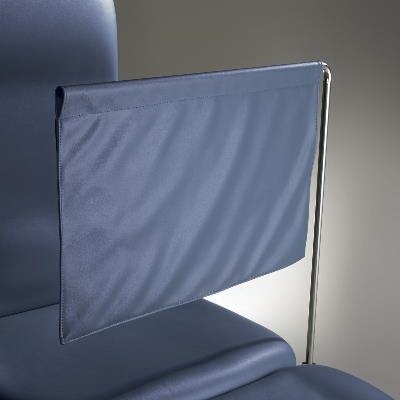
Midmark Chair Vision Block Screen For 646, 647 Podiatry Procedure Chair - M-1093762-3034 | Each
Delivery - 1-2 Weeks, Directly Ships from the Manufacturer The vision block screen attaches to the chair base column and is designed to block the patient’s line of sight to the lower leg area to help reduce anxiety The screen can be attached to either side of the table and adjusts vertically and horizontally Item Id 1093762 MF ID 9A422001-855 Manufacturer Midmark Application Chair Vision Block Screen For Use With For 646, 647 Podiatry Procedure Chair Specifications Soothing Blue, Standard Upholstery UNSPSC Code 42192002
Brand: Midmark
Category: Business & Industrial > Medical > Medical Furniture > Examination Chairs & Tables > Examination Chairs